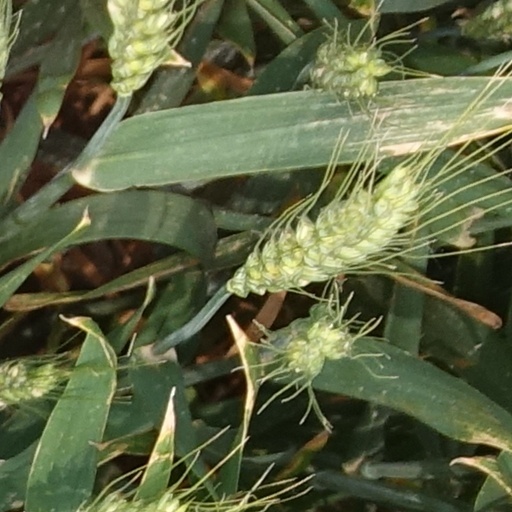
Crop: wheat